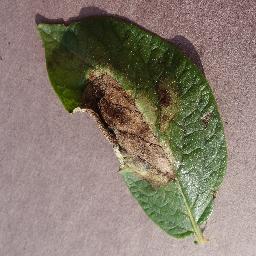
Label: Potato___Late_blight